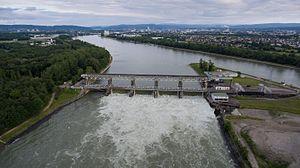
Weil am Rhein est une ville du sud du Bade-Wurtemberg située à l'extrême sud-ouest de l'Allemagne, directement dans le triangle frontalier entre la France, la Suisse et l'Allemagne. Avec la ville voisine de Lörrach, elle constitue un centre important. Après Lörrach et Rheinfelden, Weil am Rhein est la troisième ville du district de Lörrach. C'est une grande ville de district depuis le 1ᵉʳ janvier 1972. Weil am Rhein est une ville de douane, frontalière et ferroviaire typique. Elle fait partie de l'agglomération trinationale de Bâle avec environ 830 000 habitants ainsi que de la région métropolitaine de Bâle avec environ 1,3 million d'habitants.